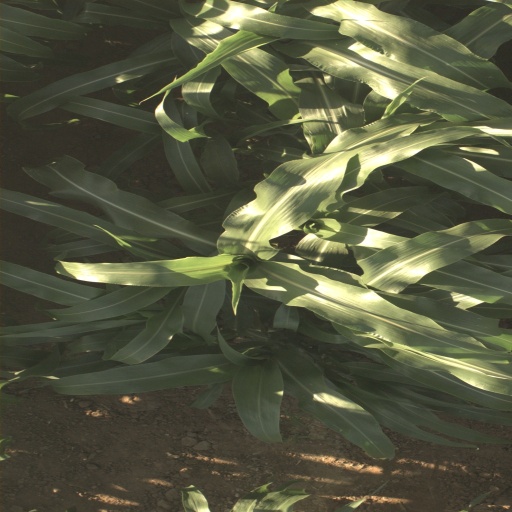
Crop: sorghum